Antinomian Controversy

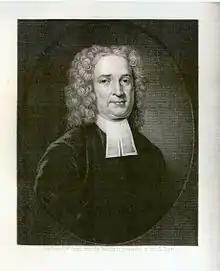

In 1612, Cotton left a tutoring position at Emmanuel College, Cambridge and became the minister at Saint Botolph's Church in Boston, Lincolnshire. He was only 27 years old, yet he was considered one of the leading Puritans in England due to his learned and vigorous preaching. His theology was influenced by English Puritan Richard Sibbes, but his basic tenets were from John Calvin. At one point he wrote, "I have read the fathers, and the schoolmen and Calvin too, but I find that he that has Calvin has them all."